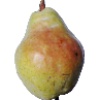
Label: Pear Williams 1